Dilberjin Tepe

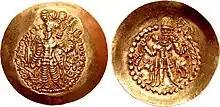
A coin of Kidara on the model of Varahran, of the type found in Dilberjin. Circa CE 350–365, Balkh mint.

The paintings of Dilberjin Tepe belong to the 5th-6th century CE, or even as early as the 4th century CE according to some authorities, based on numismatic evidence. The paintings have some similarity with those of Balalyk Tepe, and some from Bamiyan. A comparison with the swordsmen at Kizil Caves would also suggest a date from the 5th century to the early 6th century CE. The same authors consider that the paintings at Balalyk Tepe are about a century older than the paintings at Dilberjin, dating from the end of the 6th century to the early 7th century CE.